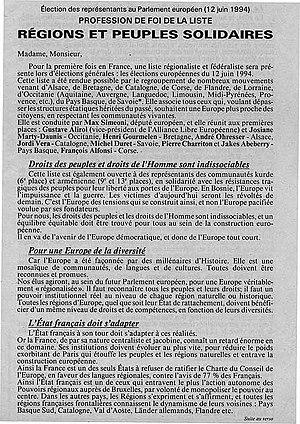
Profession de foi de la liste Régions et Peuples Solidaires conduite par Max Simeoni en 1994
Régions et peuples solidaires est un parti politique qui fédère, à l'échelle de la France, des organisations politiques régionalistes ou autonomistes de France. Les courants politiques qui y sont représentés vont du centrisme au socialisme démocratique avec une forte sensibilité écologiste. Son président est Gustave Alirol, du Partit occitan.